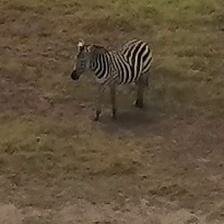
Pose orientation: front-left